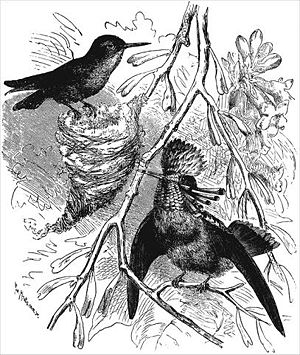
Sekundære kønskarakterer / Evolutionære rødder
Illustration fra The Descent of Man and Selection in Relation to Sex af Charles Darwin viser en Lophornis ornatus, hun på venstre og udsmykket han på højre.
Sekundære kønskarakterer er træk, der vises i puberteten hos mennesker og seksuel modenhed i andre dyr, som skelner de to køn fra hinanden i en given art, men der ikke er direkte en del af det reproduktive system. De menes at være et produkt af seksuel selektion for egenskaber, som giver en person en fordel frem for sine konkurrenter i kurmageri og aggressive interaktioner. De adskiller sig fra de primære kønskarakterer – kønsorganerne – som er direkte nødvendige for reproduktion.